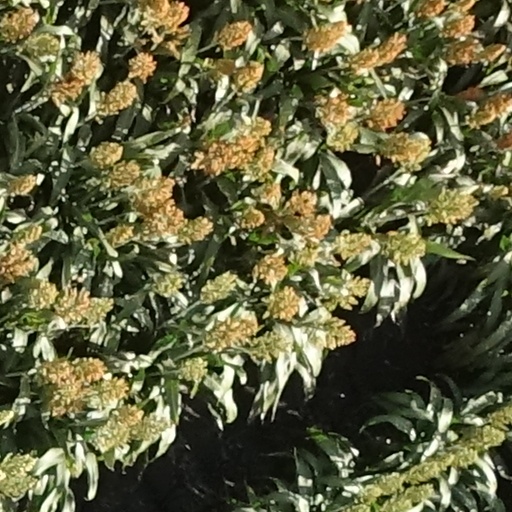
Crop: sorghum